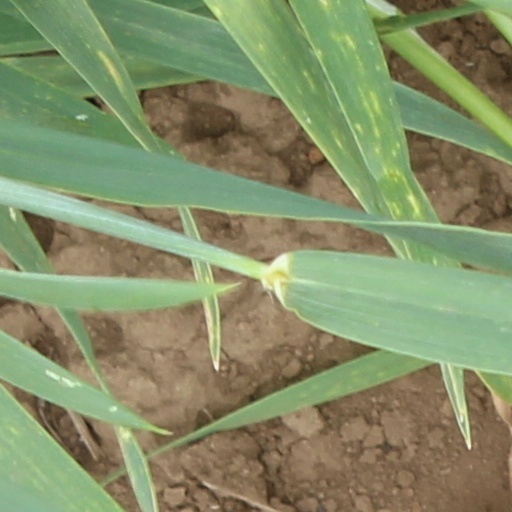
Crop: wheat